Permanent income hypothesis

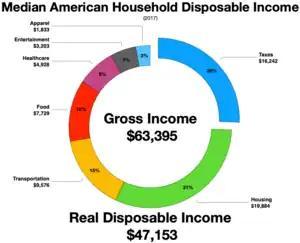
Median American household spending

In contrast, Flavin (1981) finds consumption is very sensitive to transitory income shocks ('excess sensitivity'), while Mankiw & Shapiro (1985) dispute these findings, arguing that Flavin's test specification (which assumes income is stationary) is biased towards finding excess sensitivity.